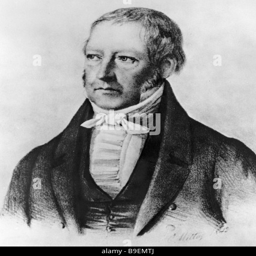
a reproduction of a portrait of philosopher